Panavia Tornado

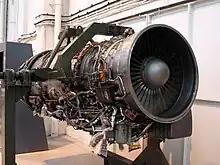
RB199 engine on static display at the Royal Air Force Museum Midlands at RAF Cosford

The Tornado is cleared to carry the majority of air-launched weapons in the NATO inventory, including various unguided and laser-guided bombs, anti-ship and anti-radiation missiles, as well as specialised weapons such as anti-personnel mines and anti-runway munitions. To improve survivability in combat, the Tornado is equipped with onboard countermeasures, ranging from flare and chaff dispensers to electronic countermeasure pods that can be mounted under the wings. Underwing fuel tanks and a buddy store aerial refuelling system that allows one Tornado to refuel another are available to extend the aircraft's range.